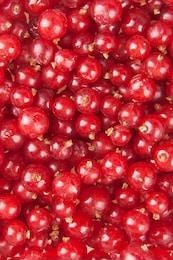
Label: redcurrant